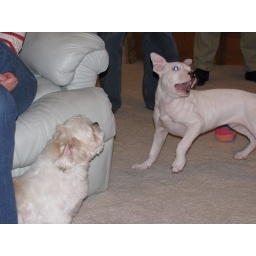
Lolo was not very happy having so many people and an extra dog in his house